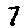
Label: 7